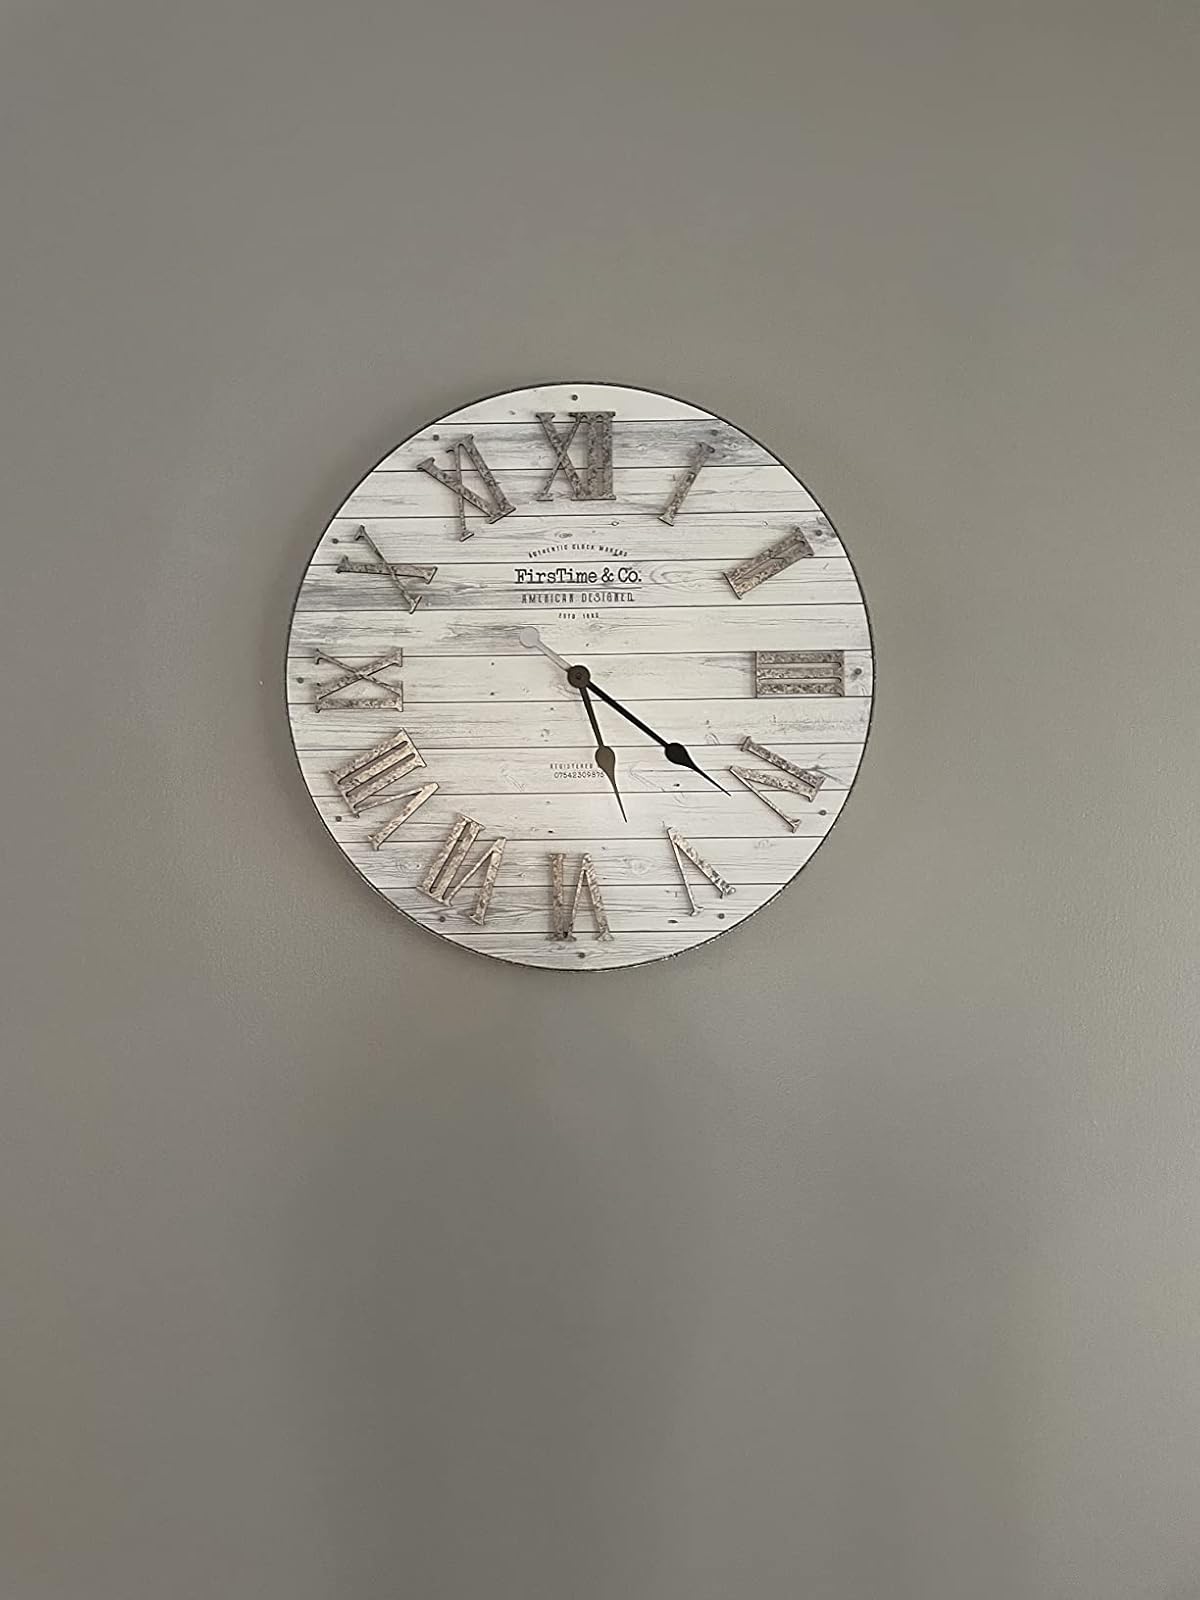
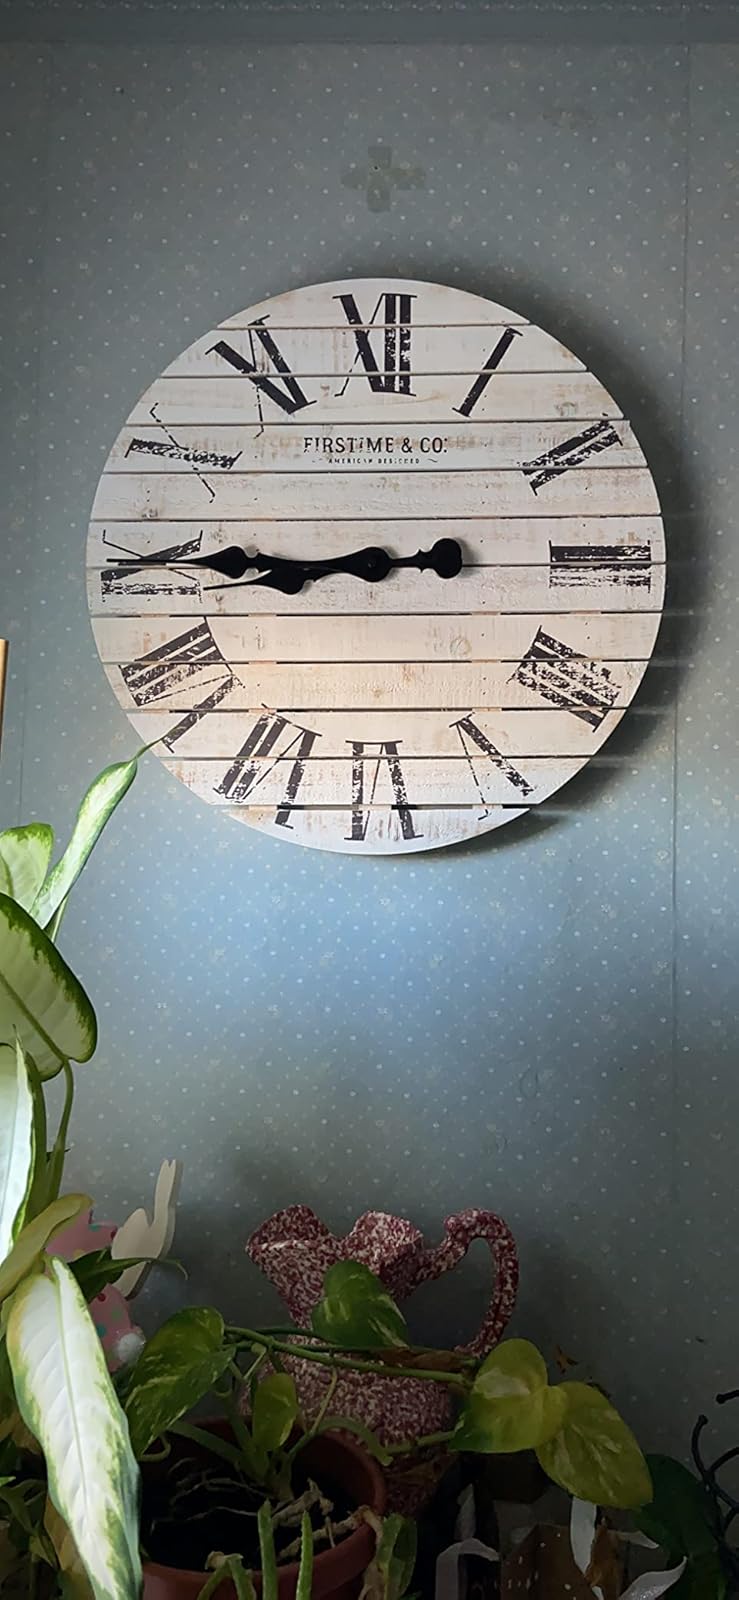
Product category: clock
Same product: no